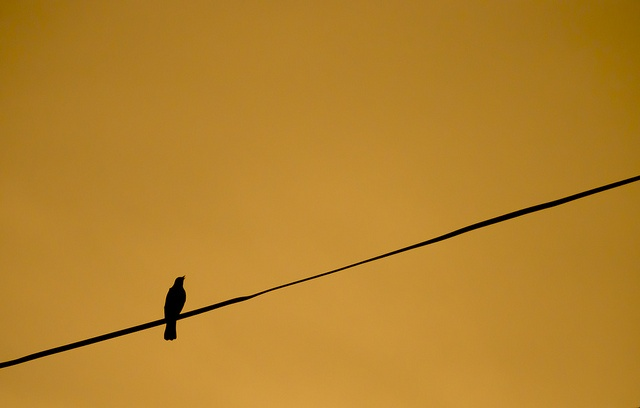
There is a little bird sitting on a wire.
A small black bird perched on top of a power line.
A lone bird sits on a telephone wire during sunset.
A bird sitting on a phone line with yellow background.
A black bird is sitting on a wire against a yellow sky.